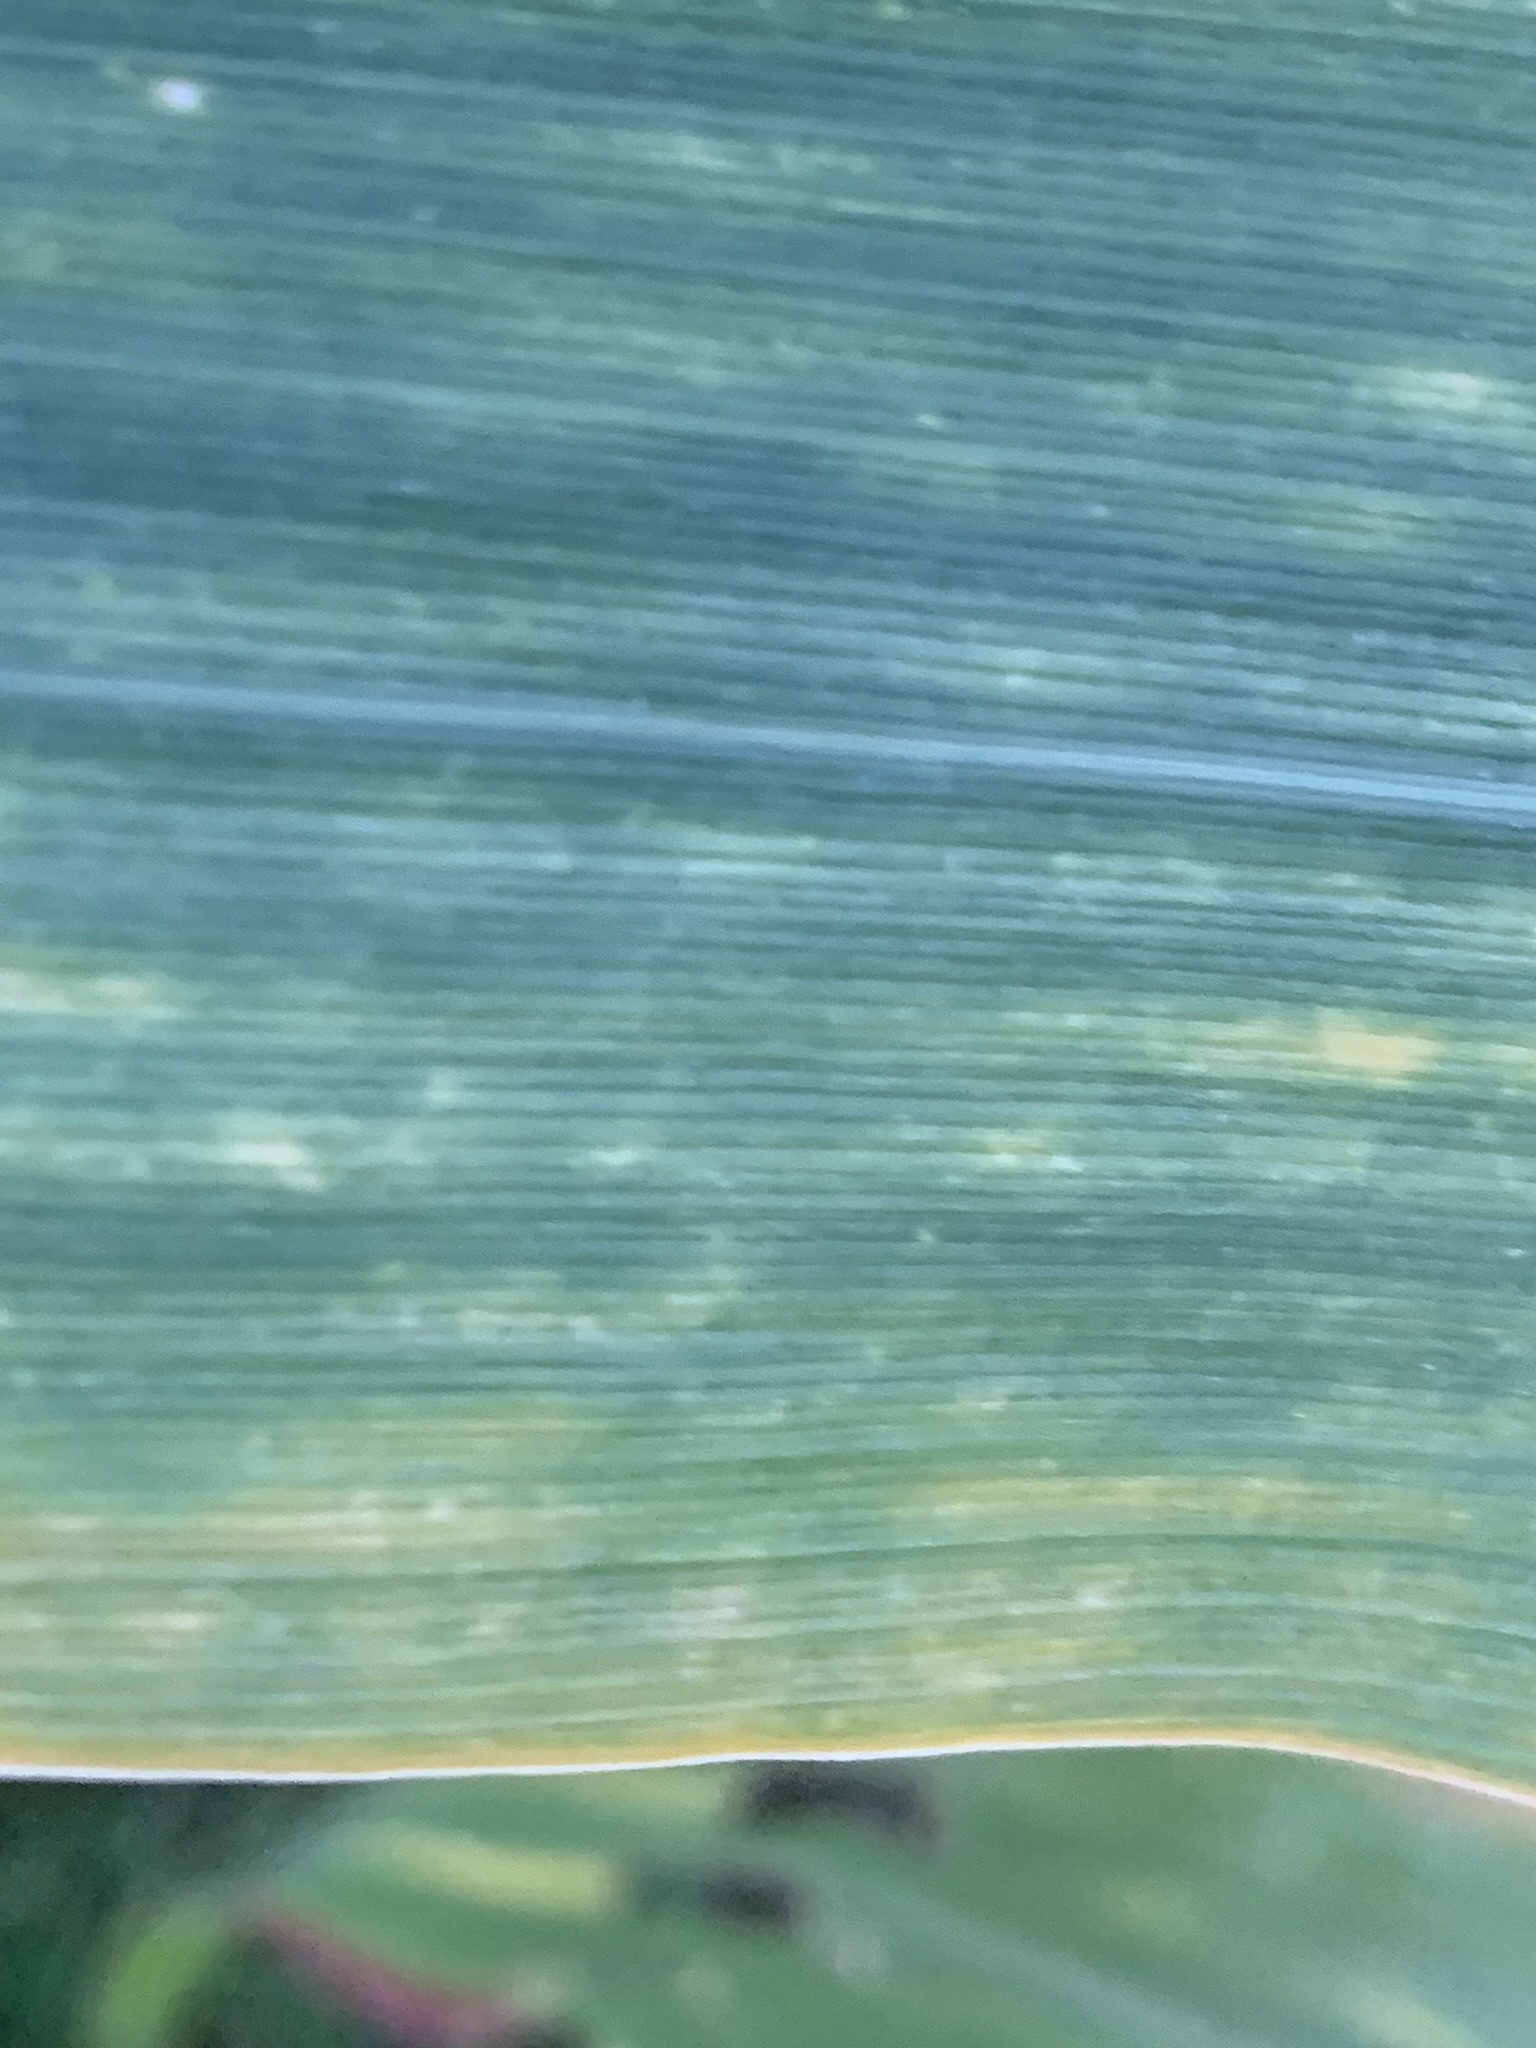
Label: MLN